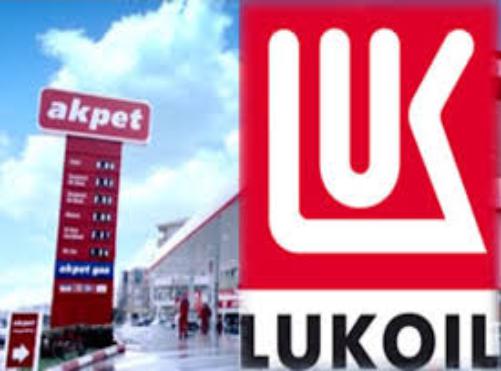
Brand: AKPET
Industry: Others